Fujita salvage operation

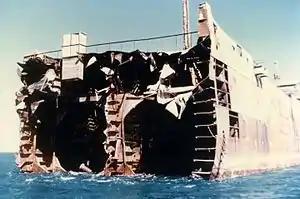
MV "British Motorist", salvaged in Darwin Harbour

By the late 1950s, seven large wrecks remained in Darwin Harbour, an impediment to shipping and port development. After numerous attempts to find a contractor, a Japanese company, the Fujita Salvage Company successfully secured the tender and obtained the rights to the wartime wrecks, many from Darwin salvage expert Carl Atkinson. Ryogo Fujita and his crew of 120 workers arrived in Darwin on 21 July 1959.